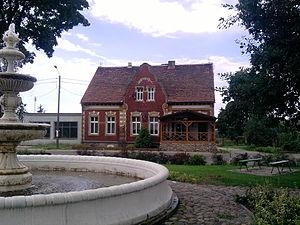
Kowalów est un village polonais de la gmina de Rzepin dans la powiat de Słubice de la voïvodie de Lubusz dans l'ouest de la Pologne.